Music of Canada

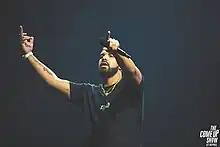
Drake performing at the Summer Sixteen Tour in Toronto in 2016

The turn of the millennium was a time of incredible nationalism, at least as far as Canadian radio is concerned. The 1971 CRTC rules (30% Canadian content on Canadian radio) finally come into full effect and by the end of the 20th century radio stations would have to play 35% Canadian content. This led to an explosion in the 21st century of Canadian pop musicians dominating the airwaves unlike any era before. In 1996, VideoFACT launched PromoFACT, a funding program to help new artists produce electronic press kits and websites. At about the same time, the CD (cheap to manufacture) replaced the vinyl album and cassette tape (expensive to manufacture). Shortly thereafter, the Internet allowed musicians to directly distribute their music, thus bypassing the selection of the old-fashioned "record label". Canada's mainstream music industry has suffered as a result of the internet and the boom of independent music. The drop in annual sales between 1999, the year that Napster's unauthorized peer-to-peer file sharing service launched, and the end of 2004 was $465 million.